Waste collection

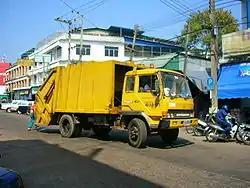
A waste collection vehicle in Sakon Nakhon, Thailand.

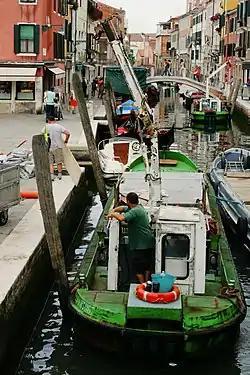
A waste collection barge in Venice, Italy.

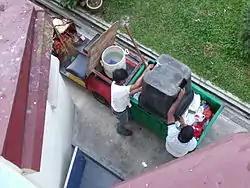
Manual waste collection in Bukit Batok West, Singapore.

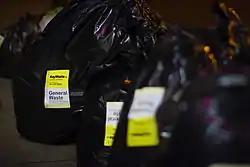
Waste on a sidewalk for collection, bagged and stickered - in Dublin, Ireland

Waste collection is a part of the process of waste management. It is the transfer of solid waste from the point of use and disposal to the point of treatment or landfill. Waste collection also includes the curbside collection of recyclable materials that technically are not waste, as part of a municipal landfill diversion program.